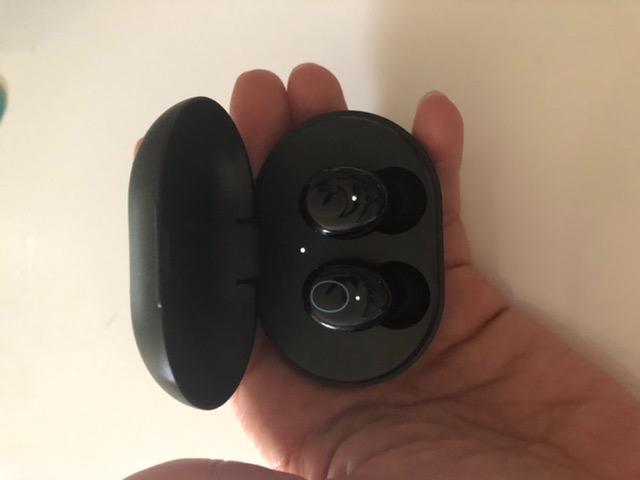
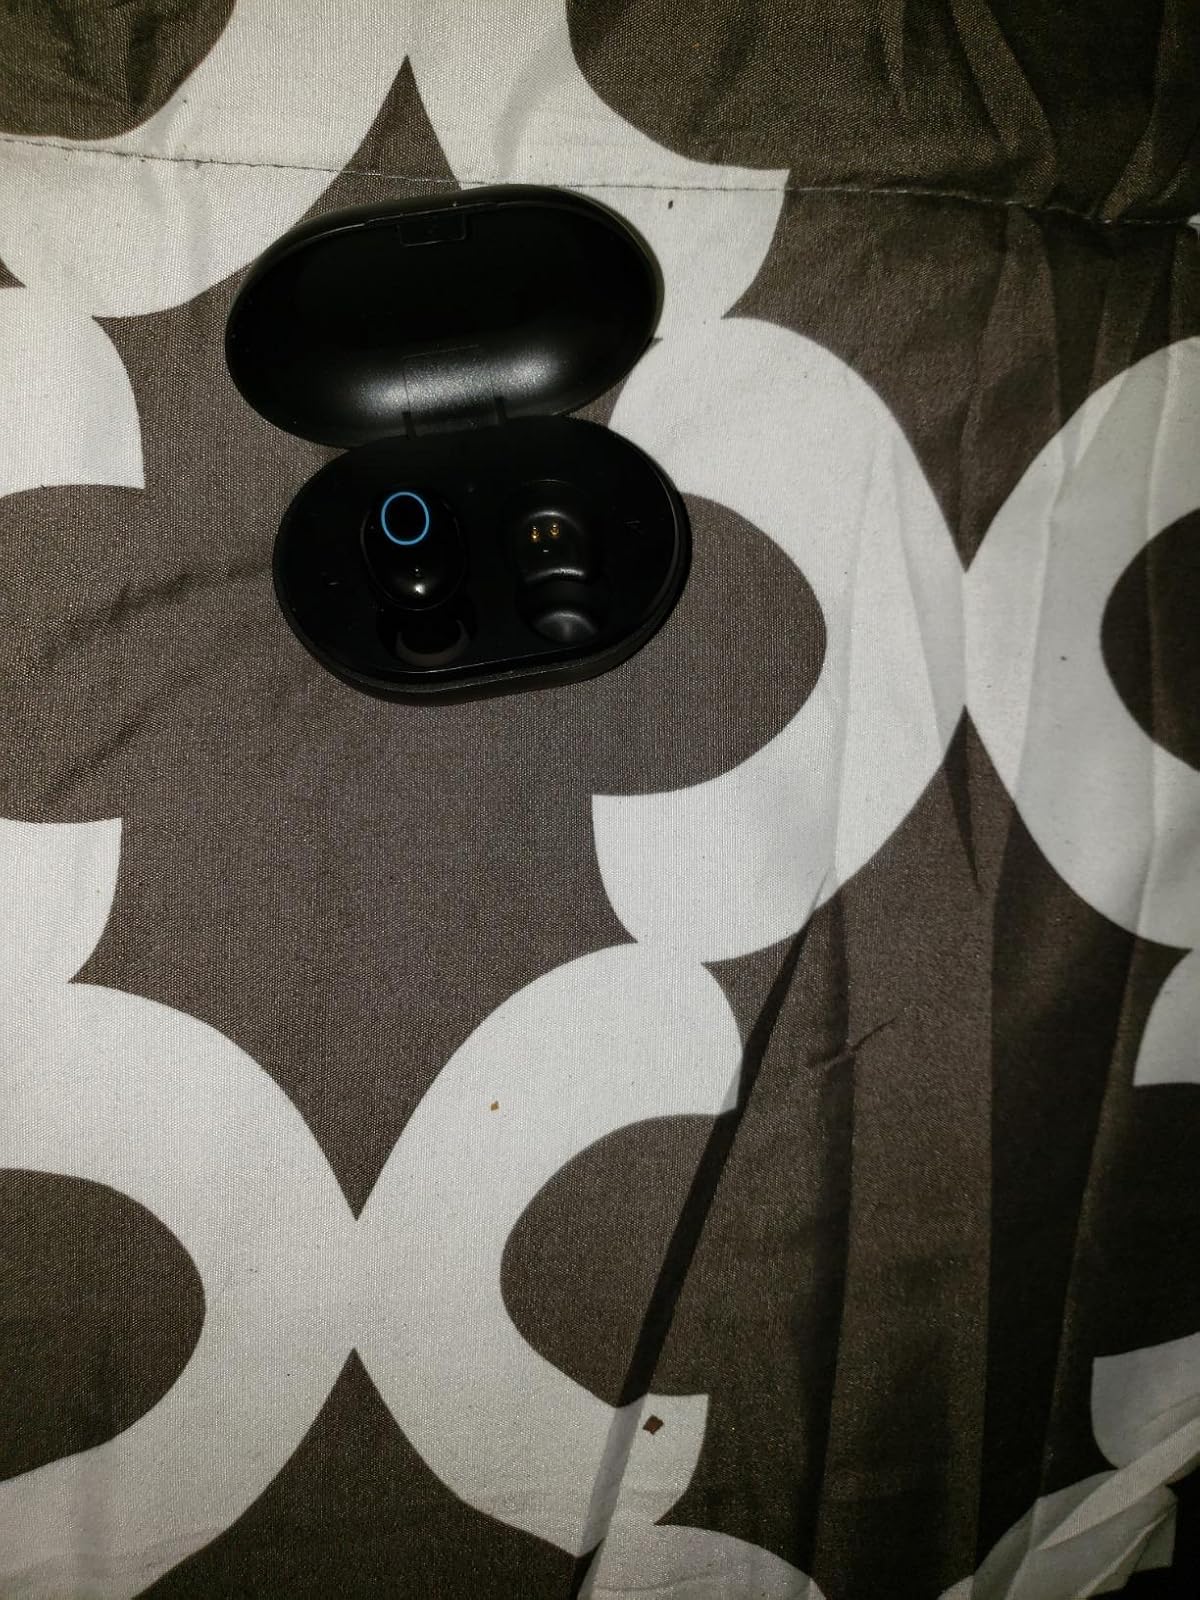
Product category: earbuds
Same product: yes